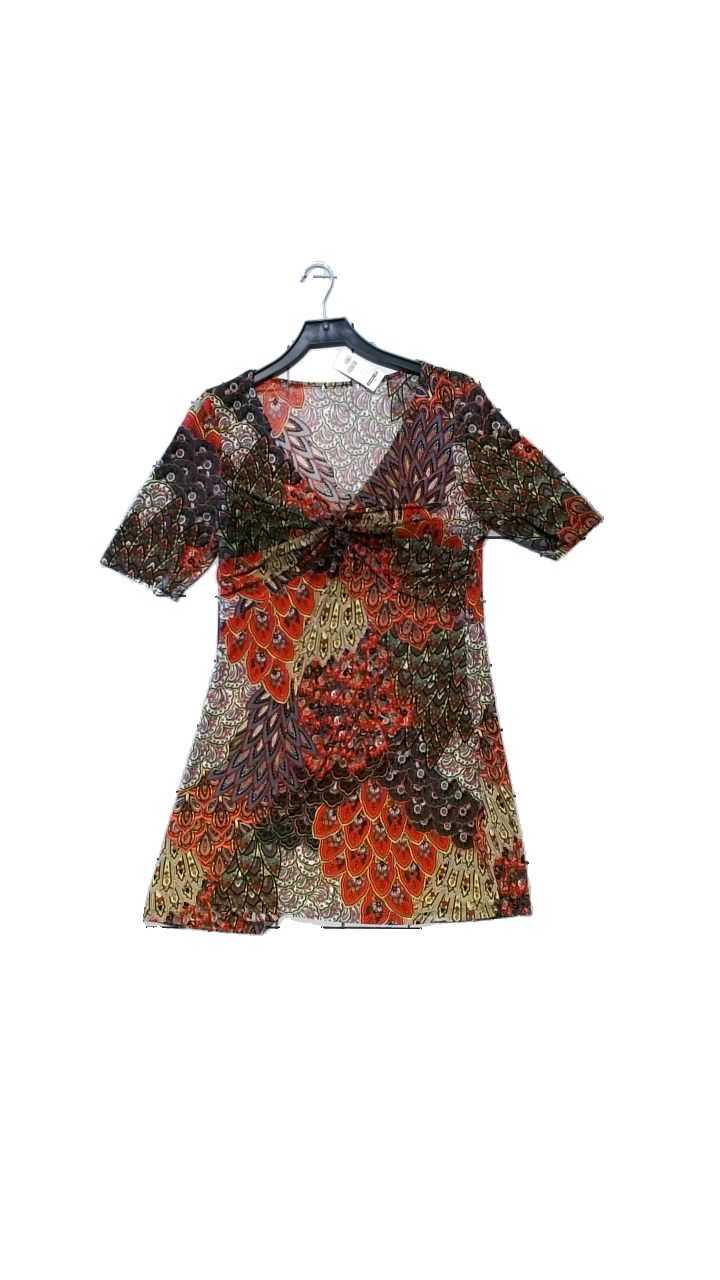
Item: Dress (Ladies)
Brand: Missing
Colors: Multicolor, Red, Grey, Yellow
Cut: Loose
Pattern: Geometric print
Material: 95% polyester, 5% elastane
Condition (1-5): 5
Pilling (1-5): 4
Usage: Reuse
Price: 50-100